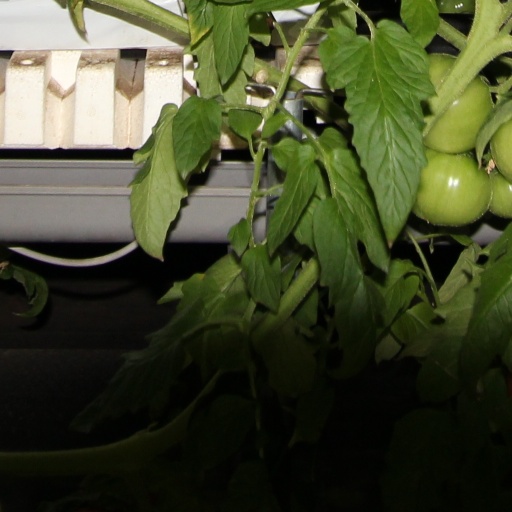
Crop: tomato